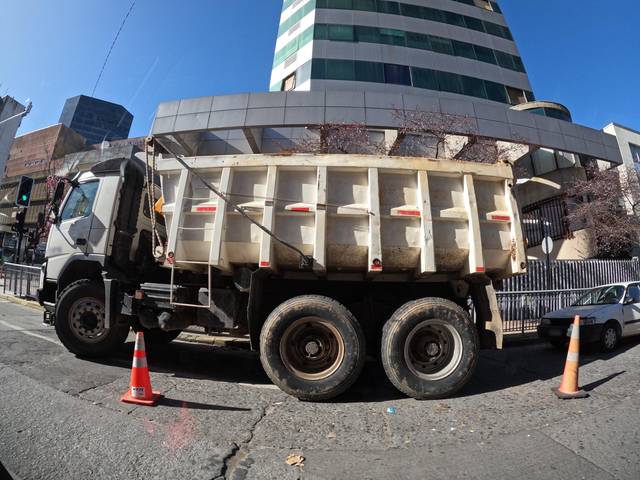
Region: Chile
Coordinates: -36.826, -73.045